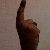
The image shows a hand gesture representing the number 1 in Indian Sign Language.